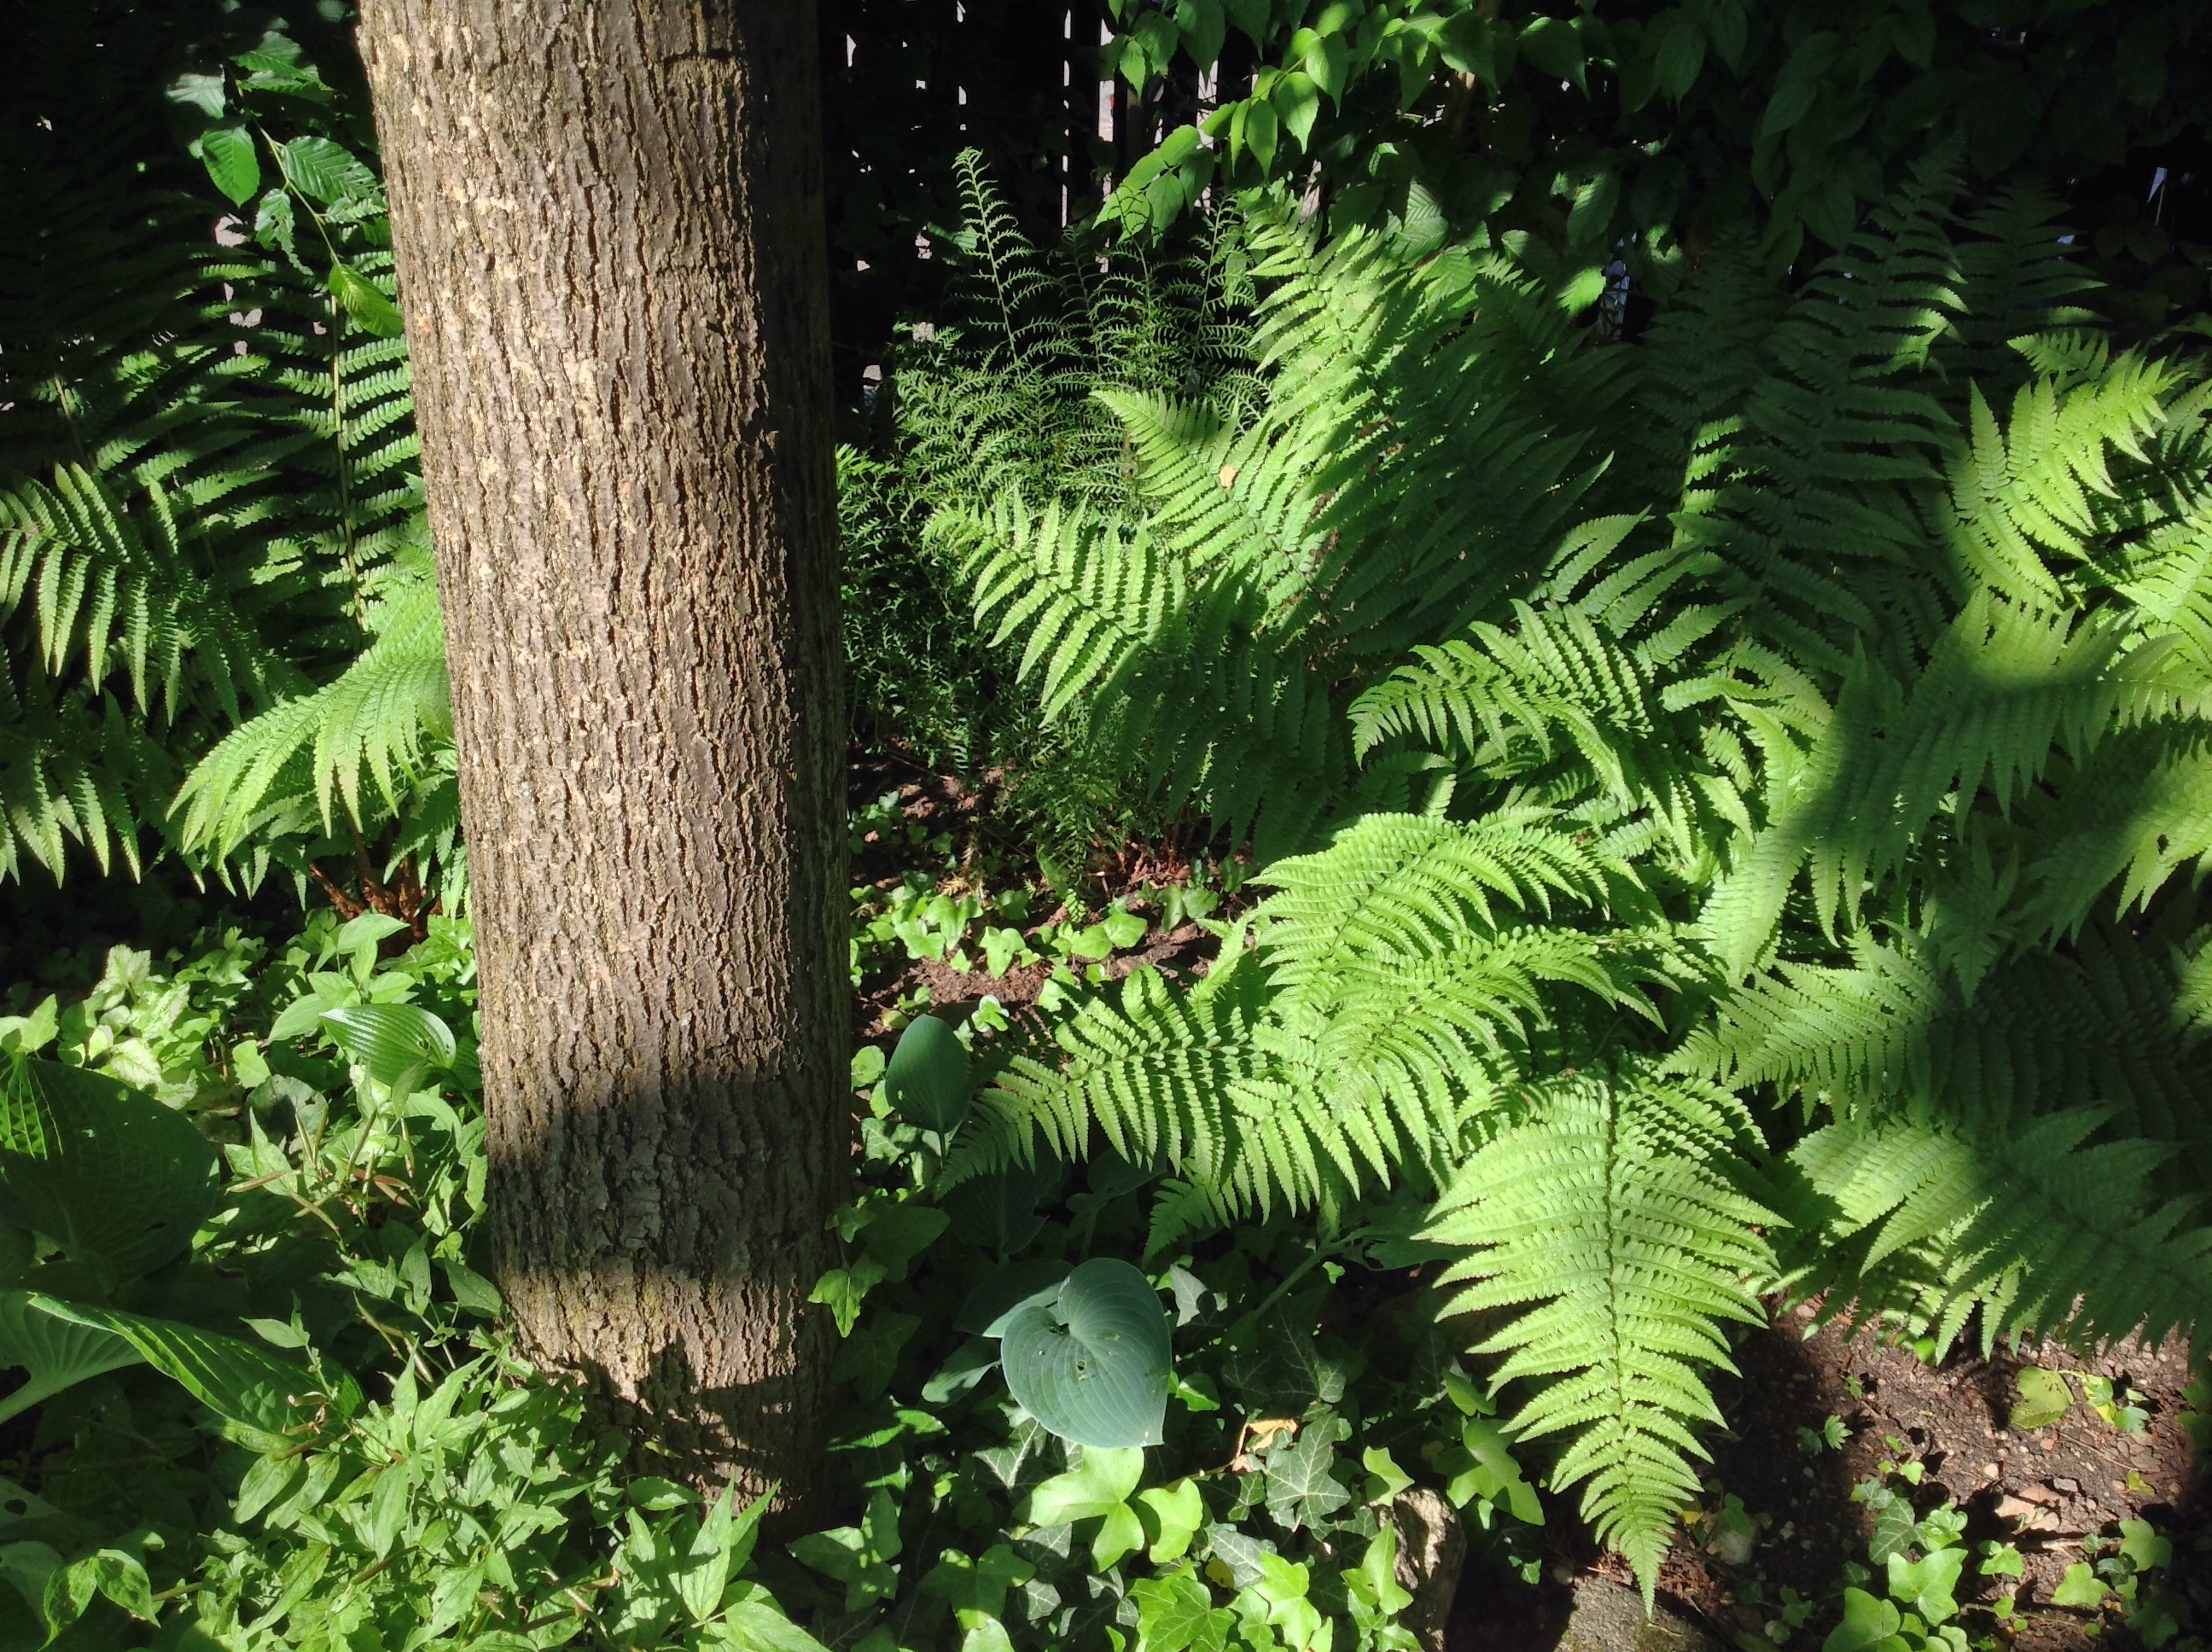
tree, nature, forest, branch, plant, leaf, flower, bark, green, jungle, brown, botany, garden, fern, tribe, sunny, design, bed, vegetation, shrub, rainforest, shady, linde, linden, habitat, planting, ecosystem, penumbra, biome, old growth forest, natural environment, woody plant, temperate coniferous forest, land plant, ferns and horsetails, arecales, vascular plant, ostrich fern